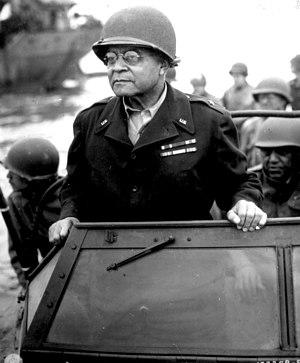
Benjamin Oliver Davis Sr. est un brigadier-général américain et le premier officier général afro-américain de l'US Army. Il est le père du général de l'US Air Force Benjamin Oliver Davis, Jr..